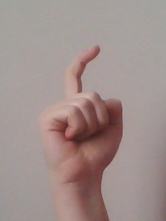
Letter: ra